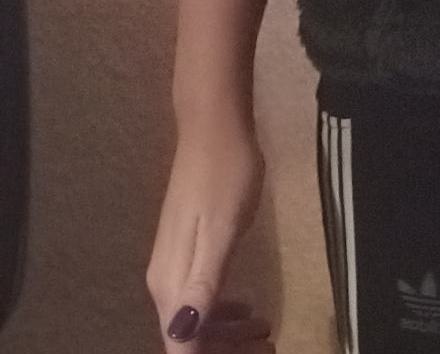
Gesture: no_gesture